Sacred Twenty

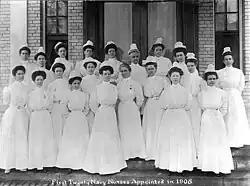
Group photograph of the first twenty Navy Nurses, appointed in 1908

The Sacred Twenty were a group of nurses who were the first female members to ever formally serve in the United States Navy representing the Nurse Corps. Officially formed in 1908, the Sacred Twenty made broad contributions during wartime, not only including training of field nurses and disease treatment, but also providing education programs for nurses abroad and professional publications to the field of nursing.